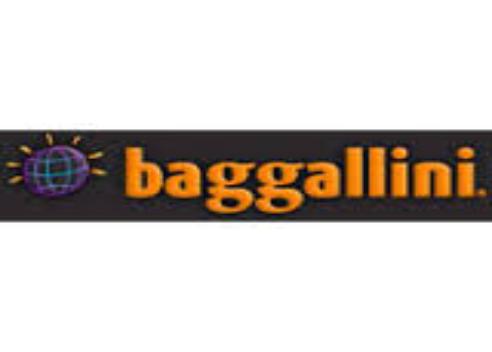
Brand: Baggallini
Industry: Clothes